Asaji Station

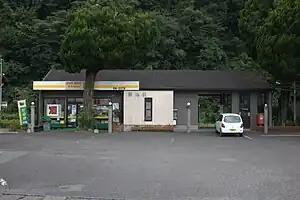
Asaji Station in 2009

is a passenger railway station located in the city of Bungo-Ōno, Ōita Prefecture, Japan. It is operated by JR Kyushu.